Wignacourt Aqueduct

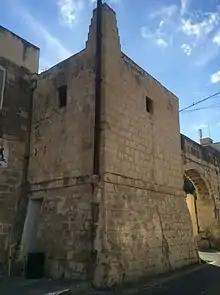
Tower of St. Joseph "(it-Turretta)" at Santa Venera

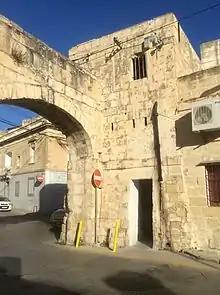
The Tower of St. Joseph viewed from the rear

The first inspection tower of the Wignacourt Aqueduct is located in present-day Santa Venera. It is called the Tower of St. Joseph, but is commonly known as "it-Turretta" in Maltese or the "Torretta" in Italian. The turret is linked to the aqueduct's arches, and it has two floors with a buttressed lower level, giving it the resemblance of a coastal watchtower such as the De Redin towers. It is not clear if the present structure is the original one, since the original designs of the aqueduct show a slightly different tower. The tower had the following inscription (no longer visible):